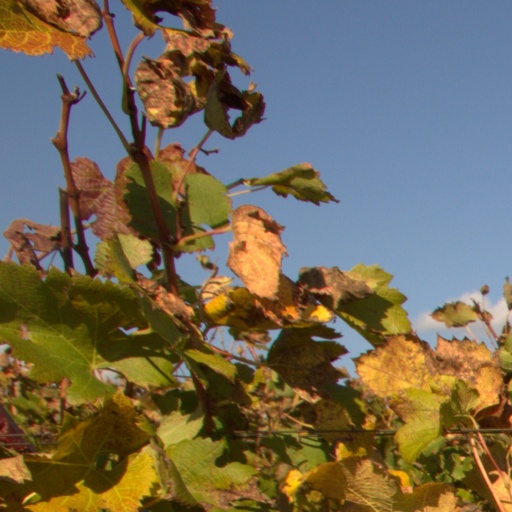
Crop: grape